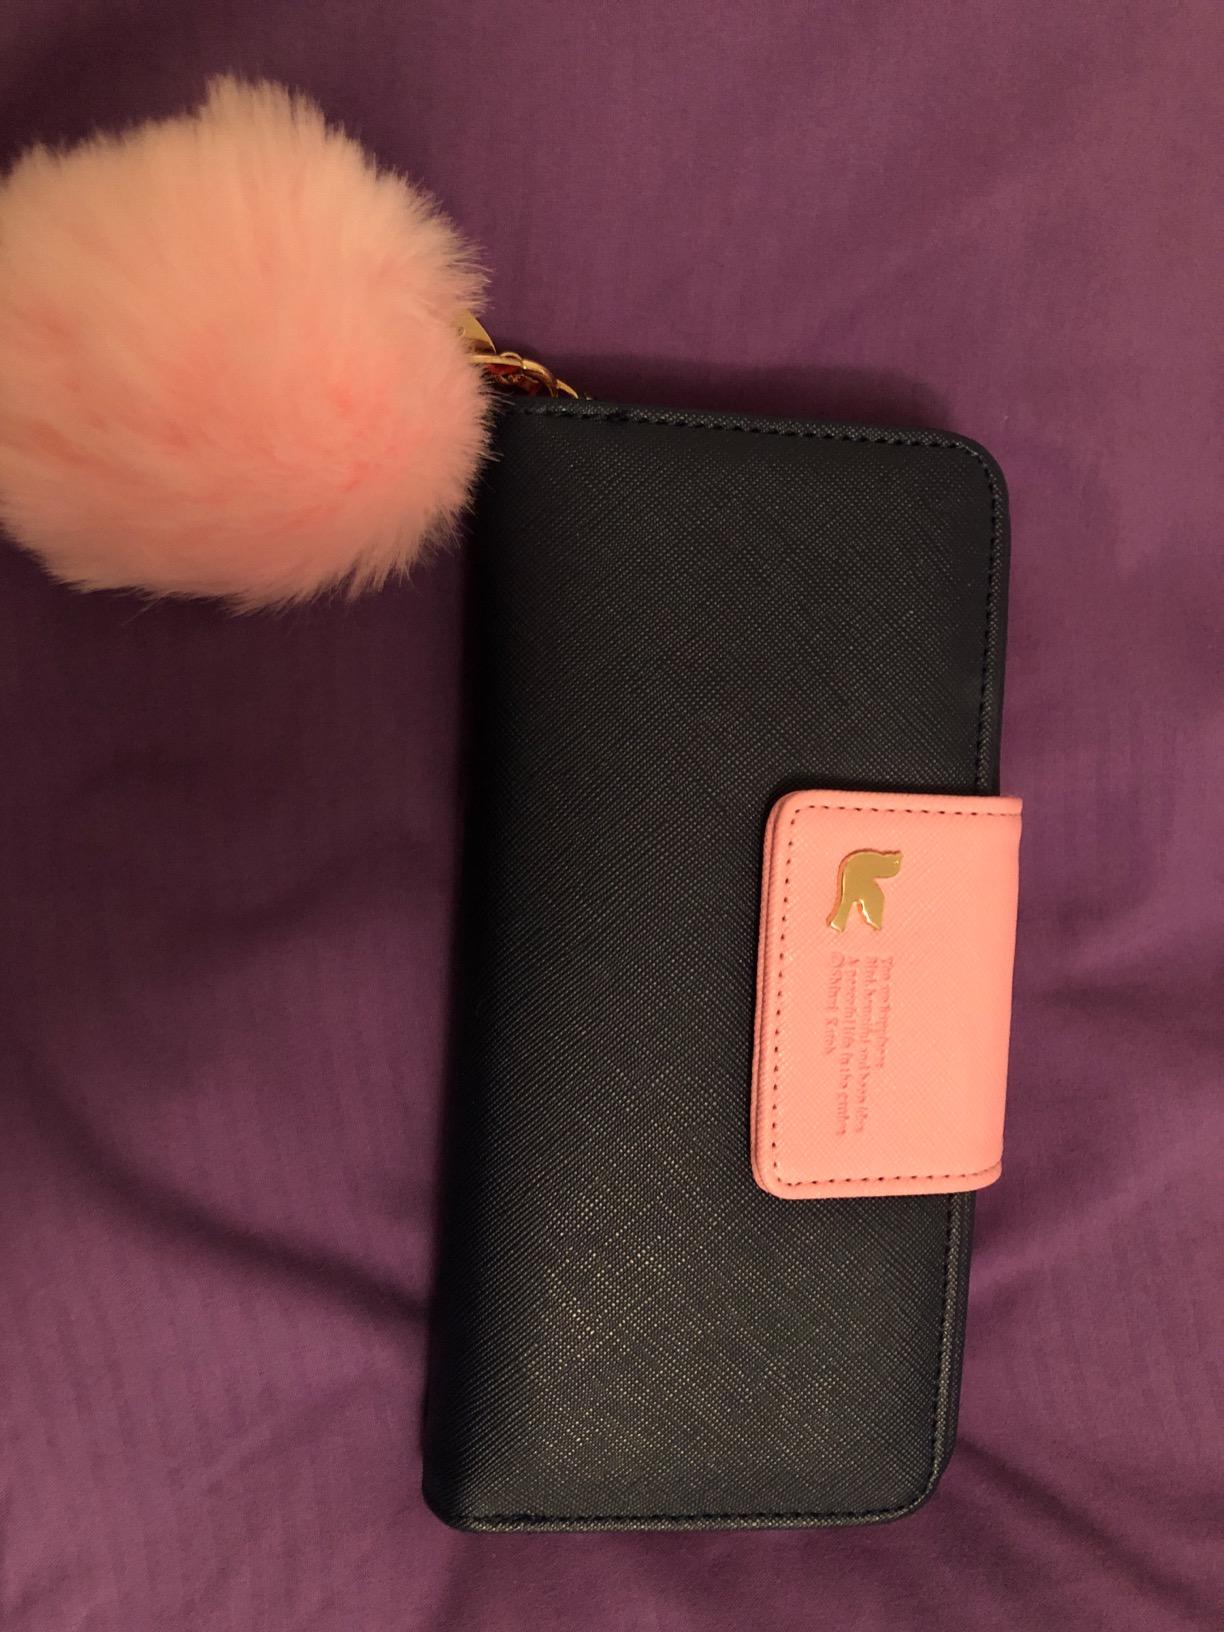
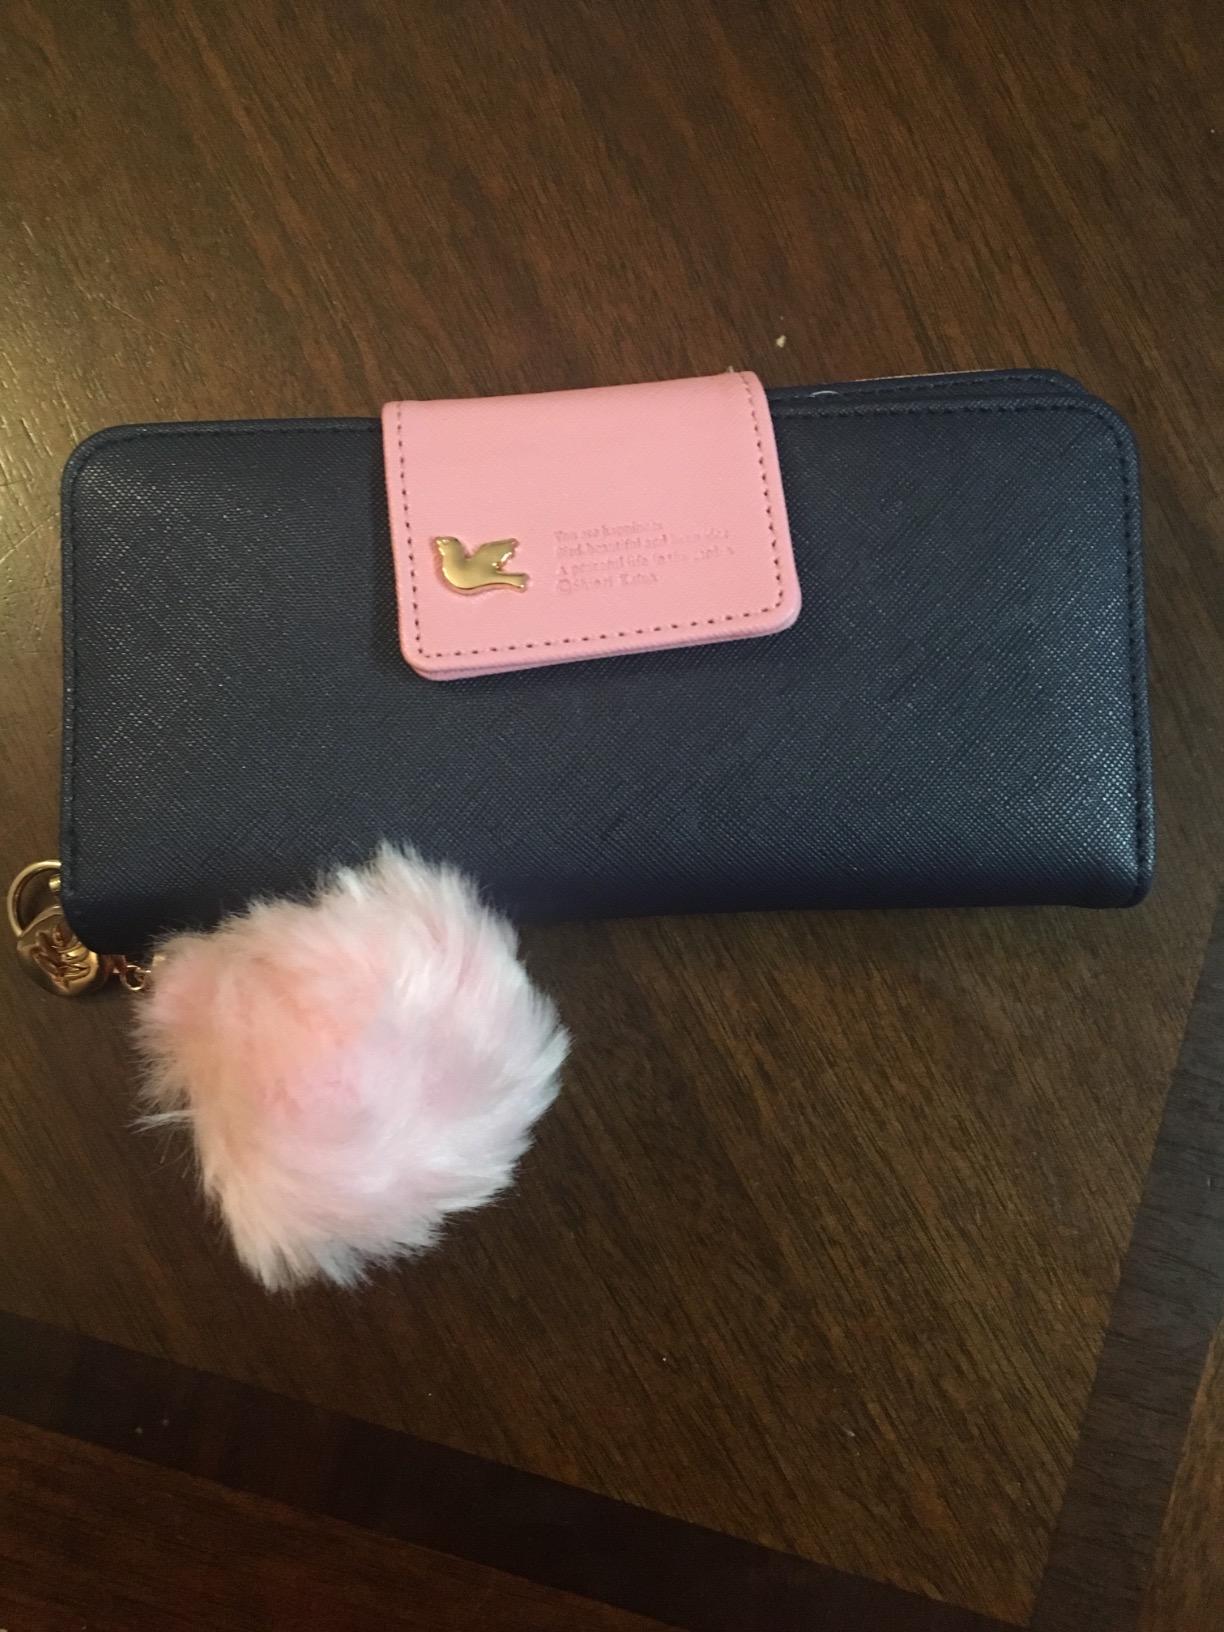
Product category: accessories_handbag
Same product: yes